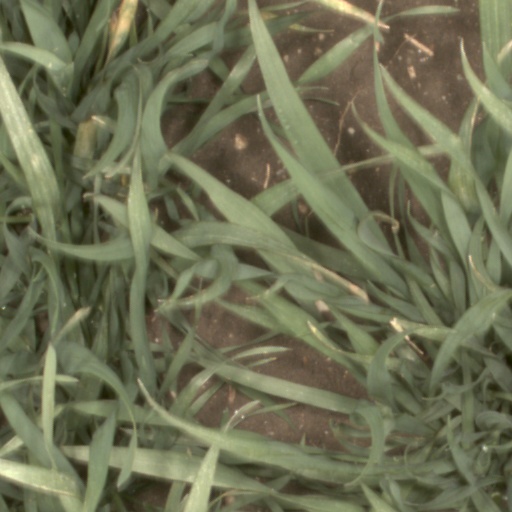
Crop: wheat